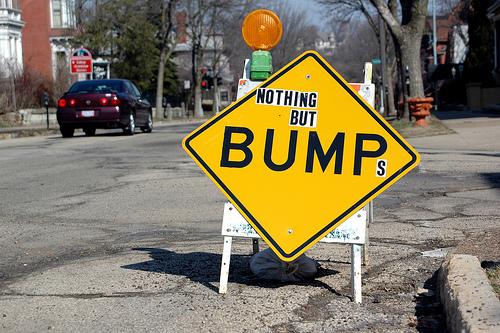
question: 天気はどうですか？
answer: 晴れ

question: 場所はどこですか？
answer: 道路

question: 何の乗り物がありますか？
answer: 自動車

question: 自動車の色は何色ですか？
answer: ワインレッド

question: 自動車はどれくらいありますか？
answer: 1台

question: 信号機は何色になっていますか？
answer: 赤色

question: 手前にあるのは何の標識ですか？
answer: BUMPの標識

question: 手前にある標識の色は何色ですか？
answer: 黄色